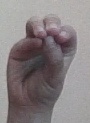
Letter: ha